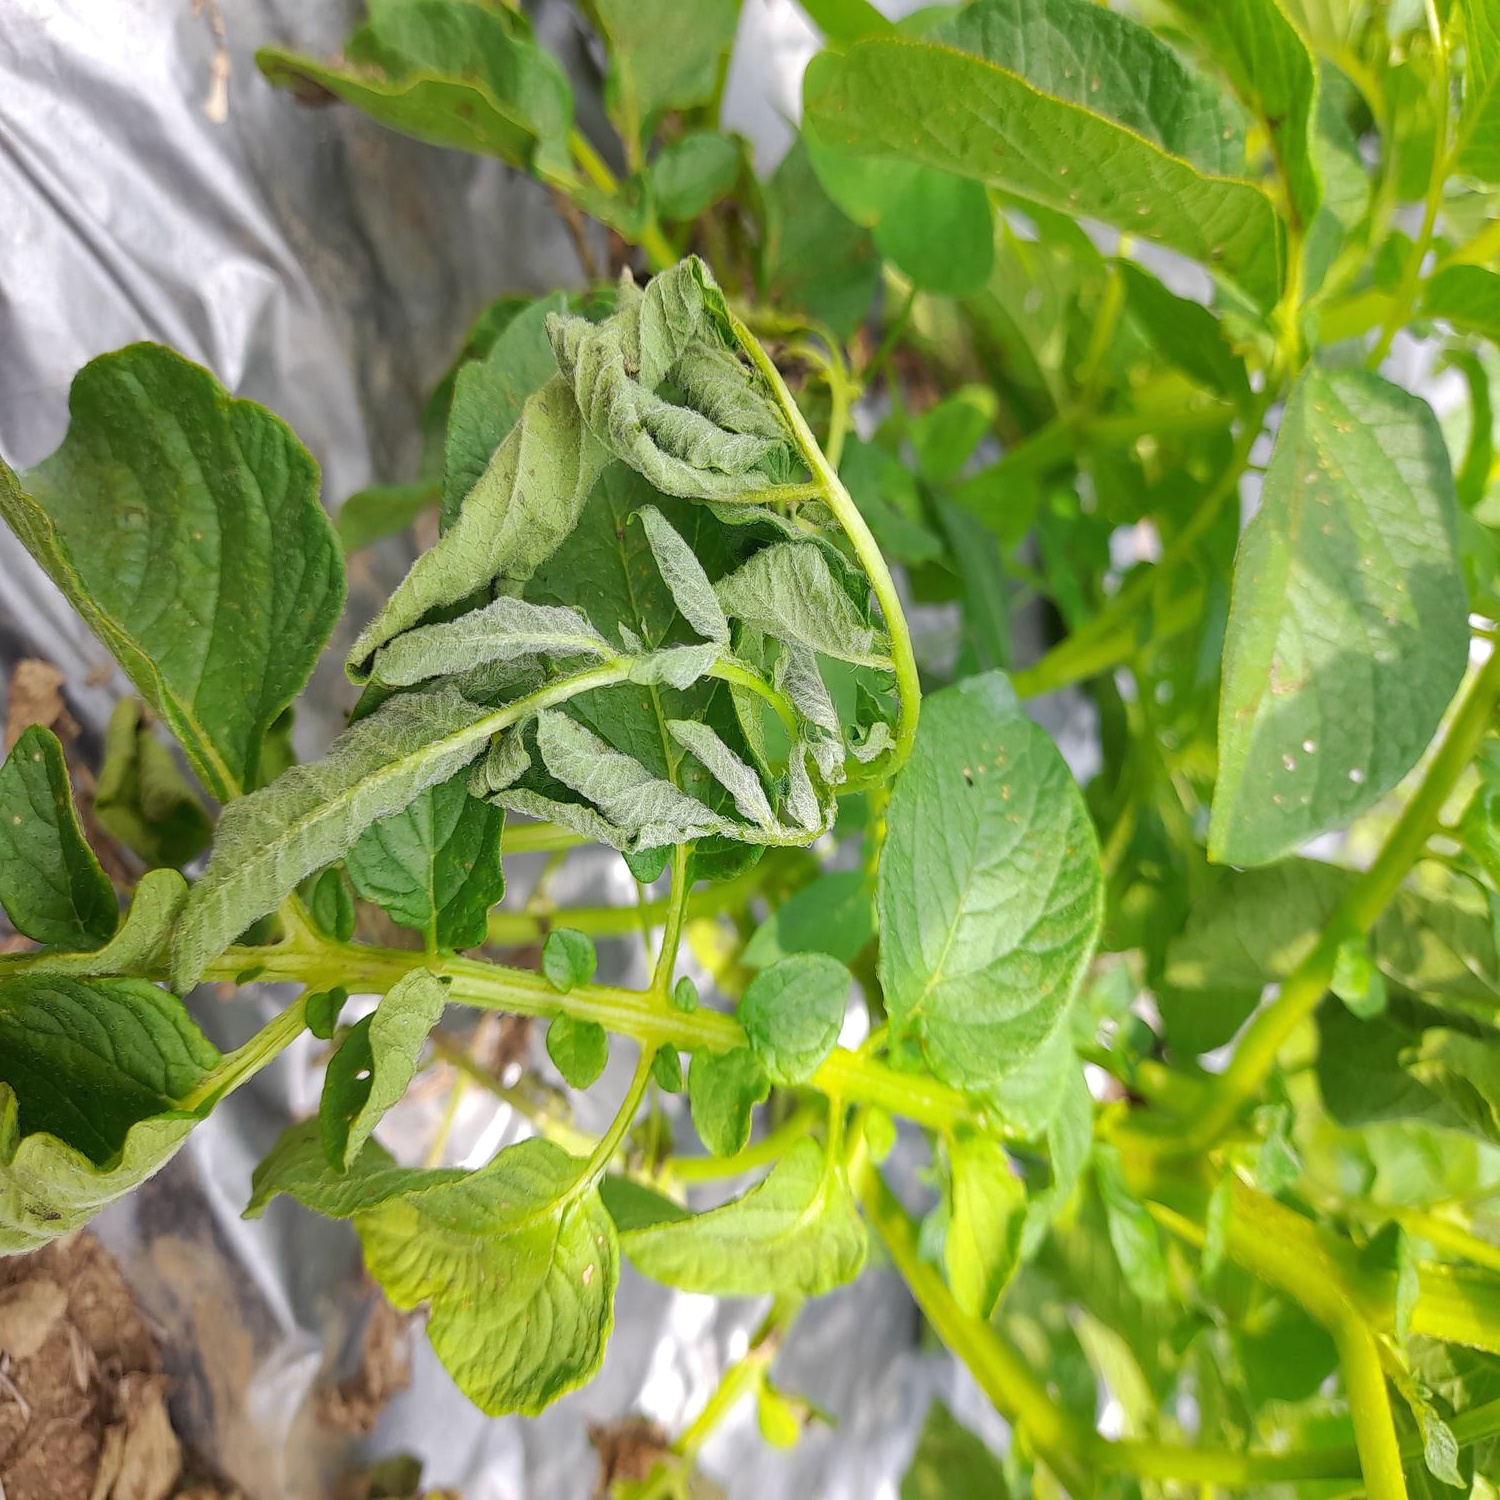
Etiqueta: Pudricion_Parda